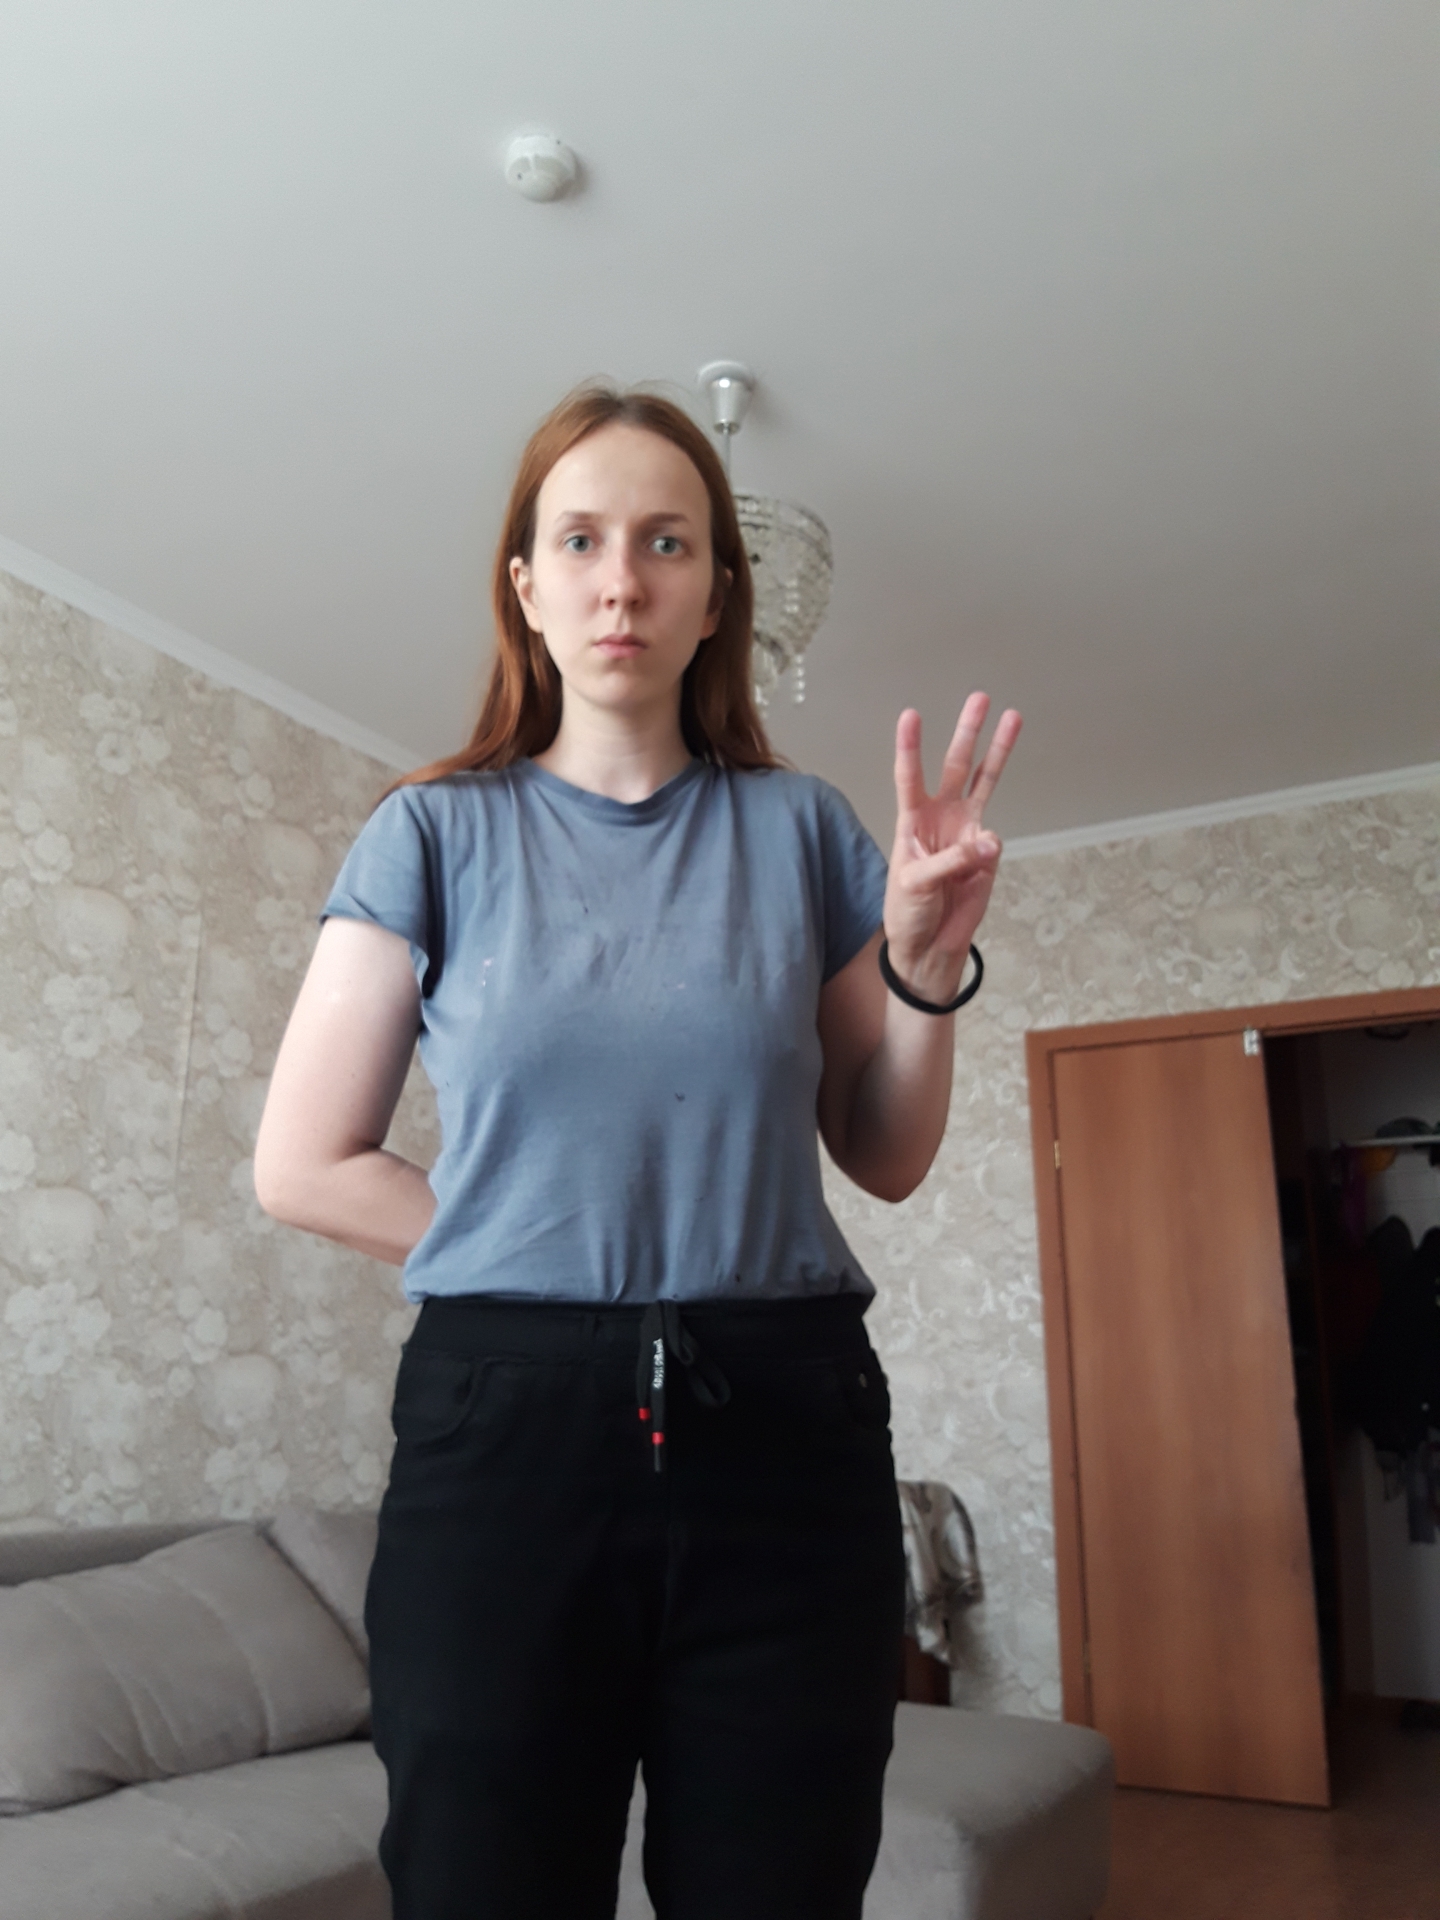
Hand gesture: three